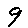
Label: 9